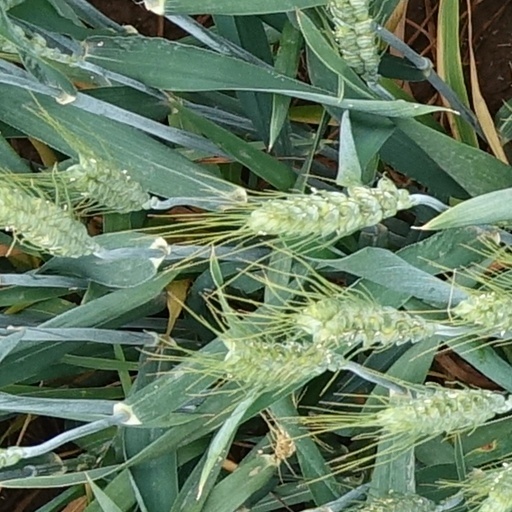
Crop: wheat